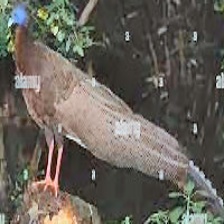
Species: GREAT ARGUS
Scientific name: ARGUSIANUS ARGU